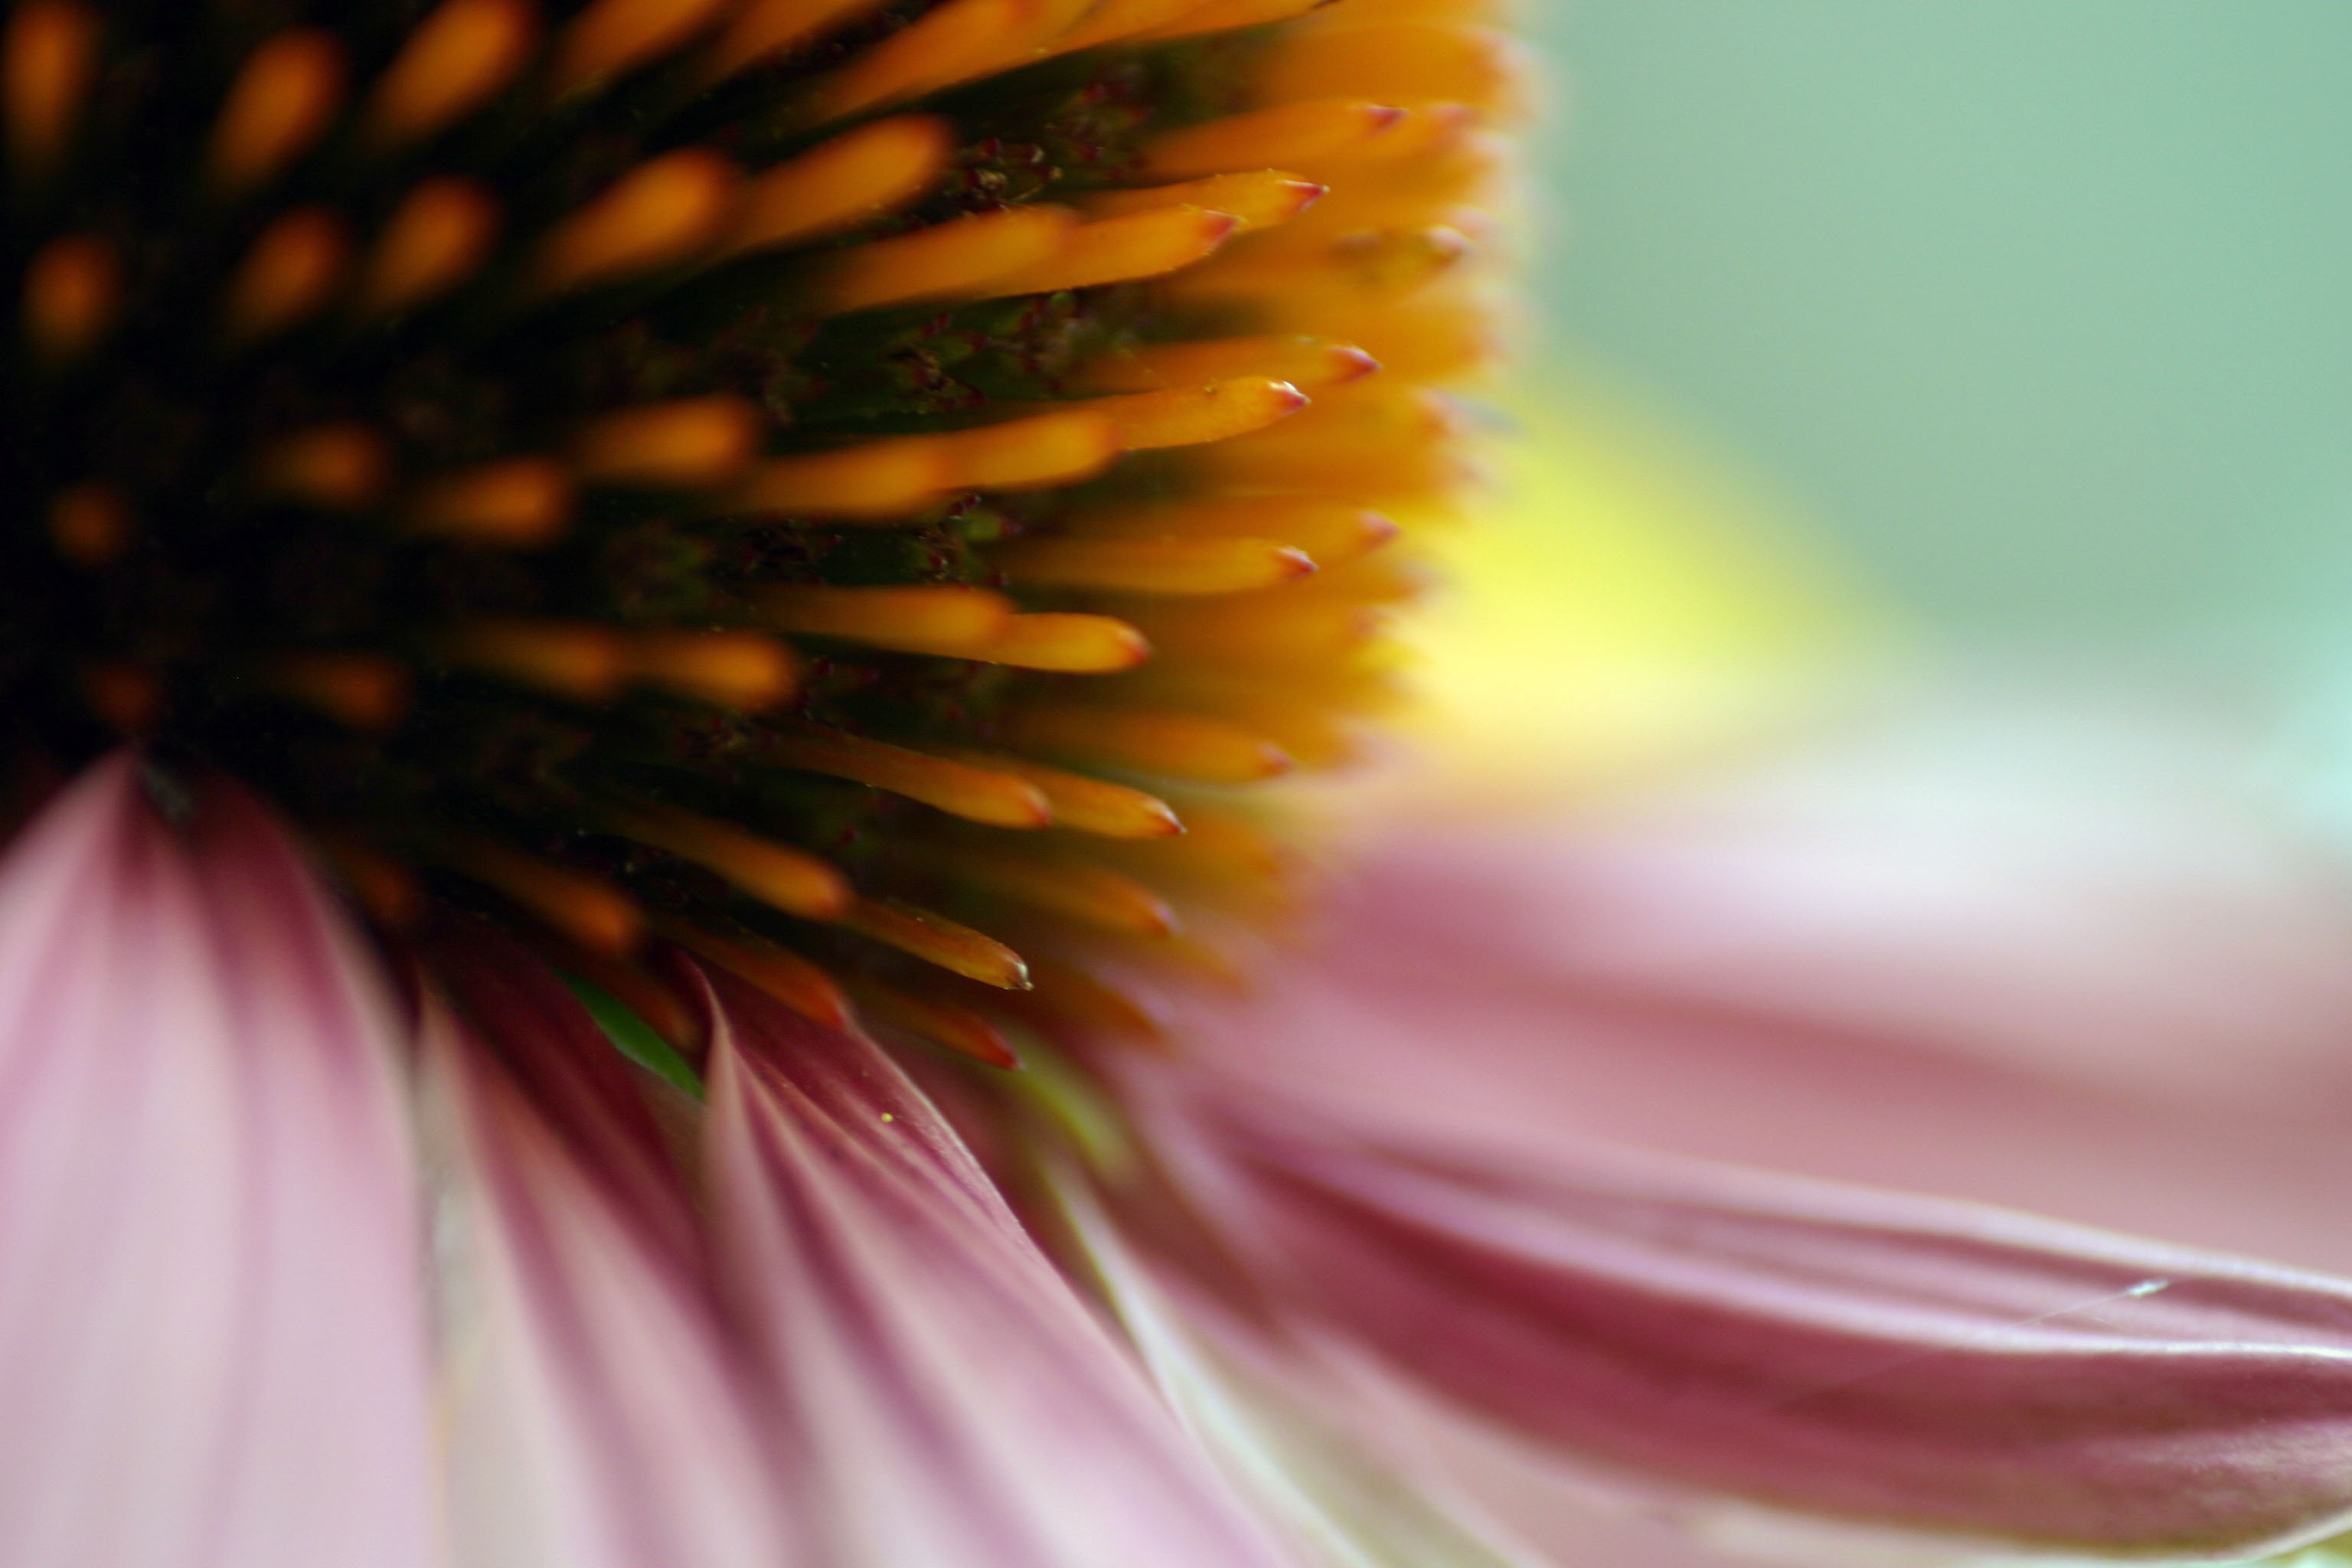
blossom, plant, photography, leaf, flower, petal, bloom, pollen, macro, yellow, flora, close up, stamen, echinacea, macro photography, flowering plant, daisy family, plant stem, land plant